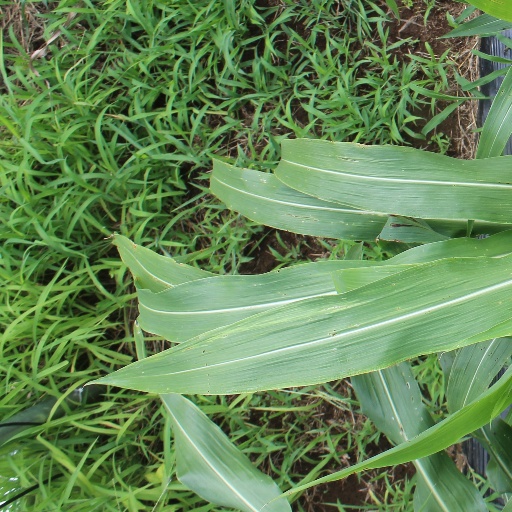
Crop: sorghum